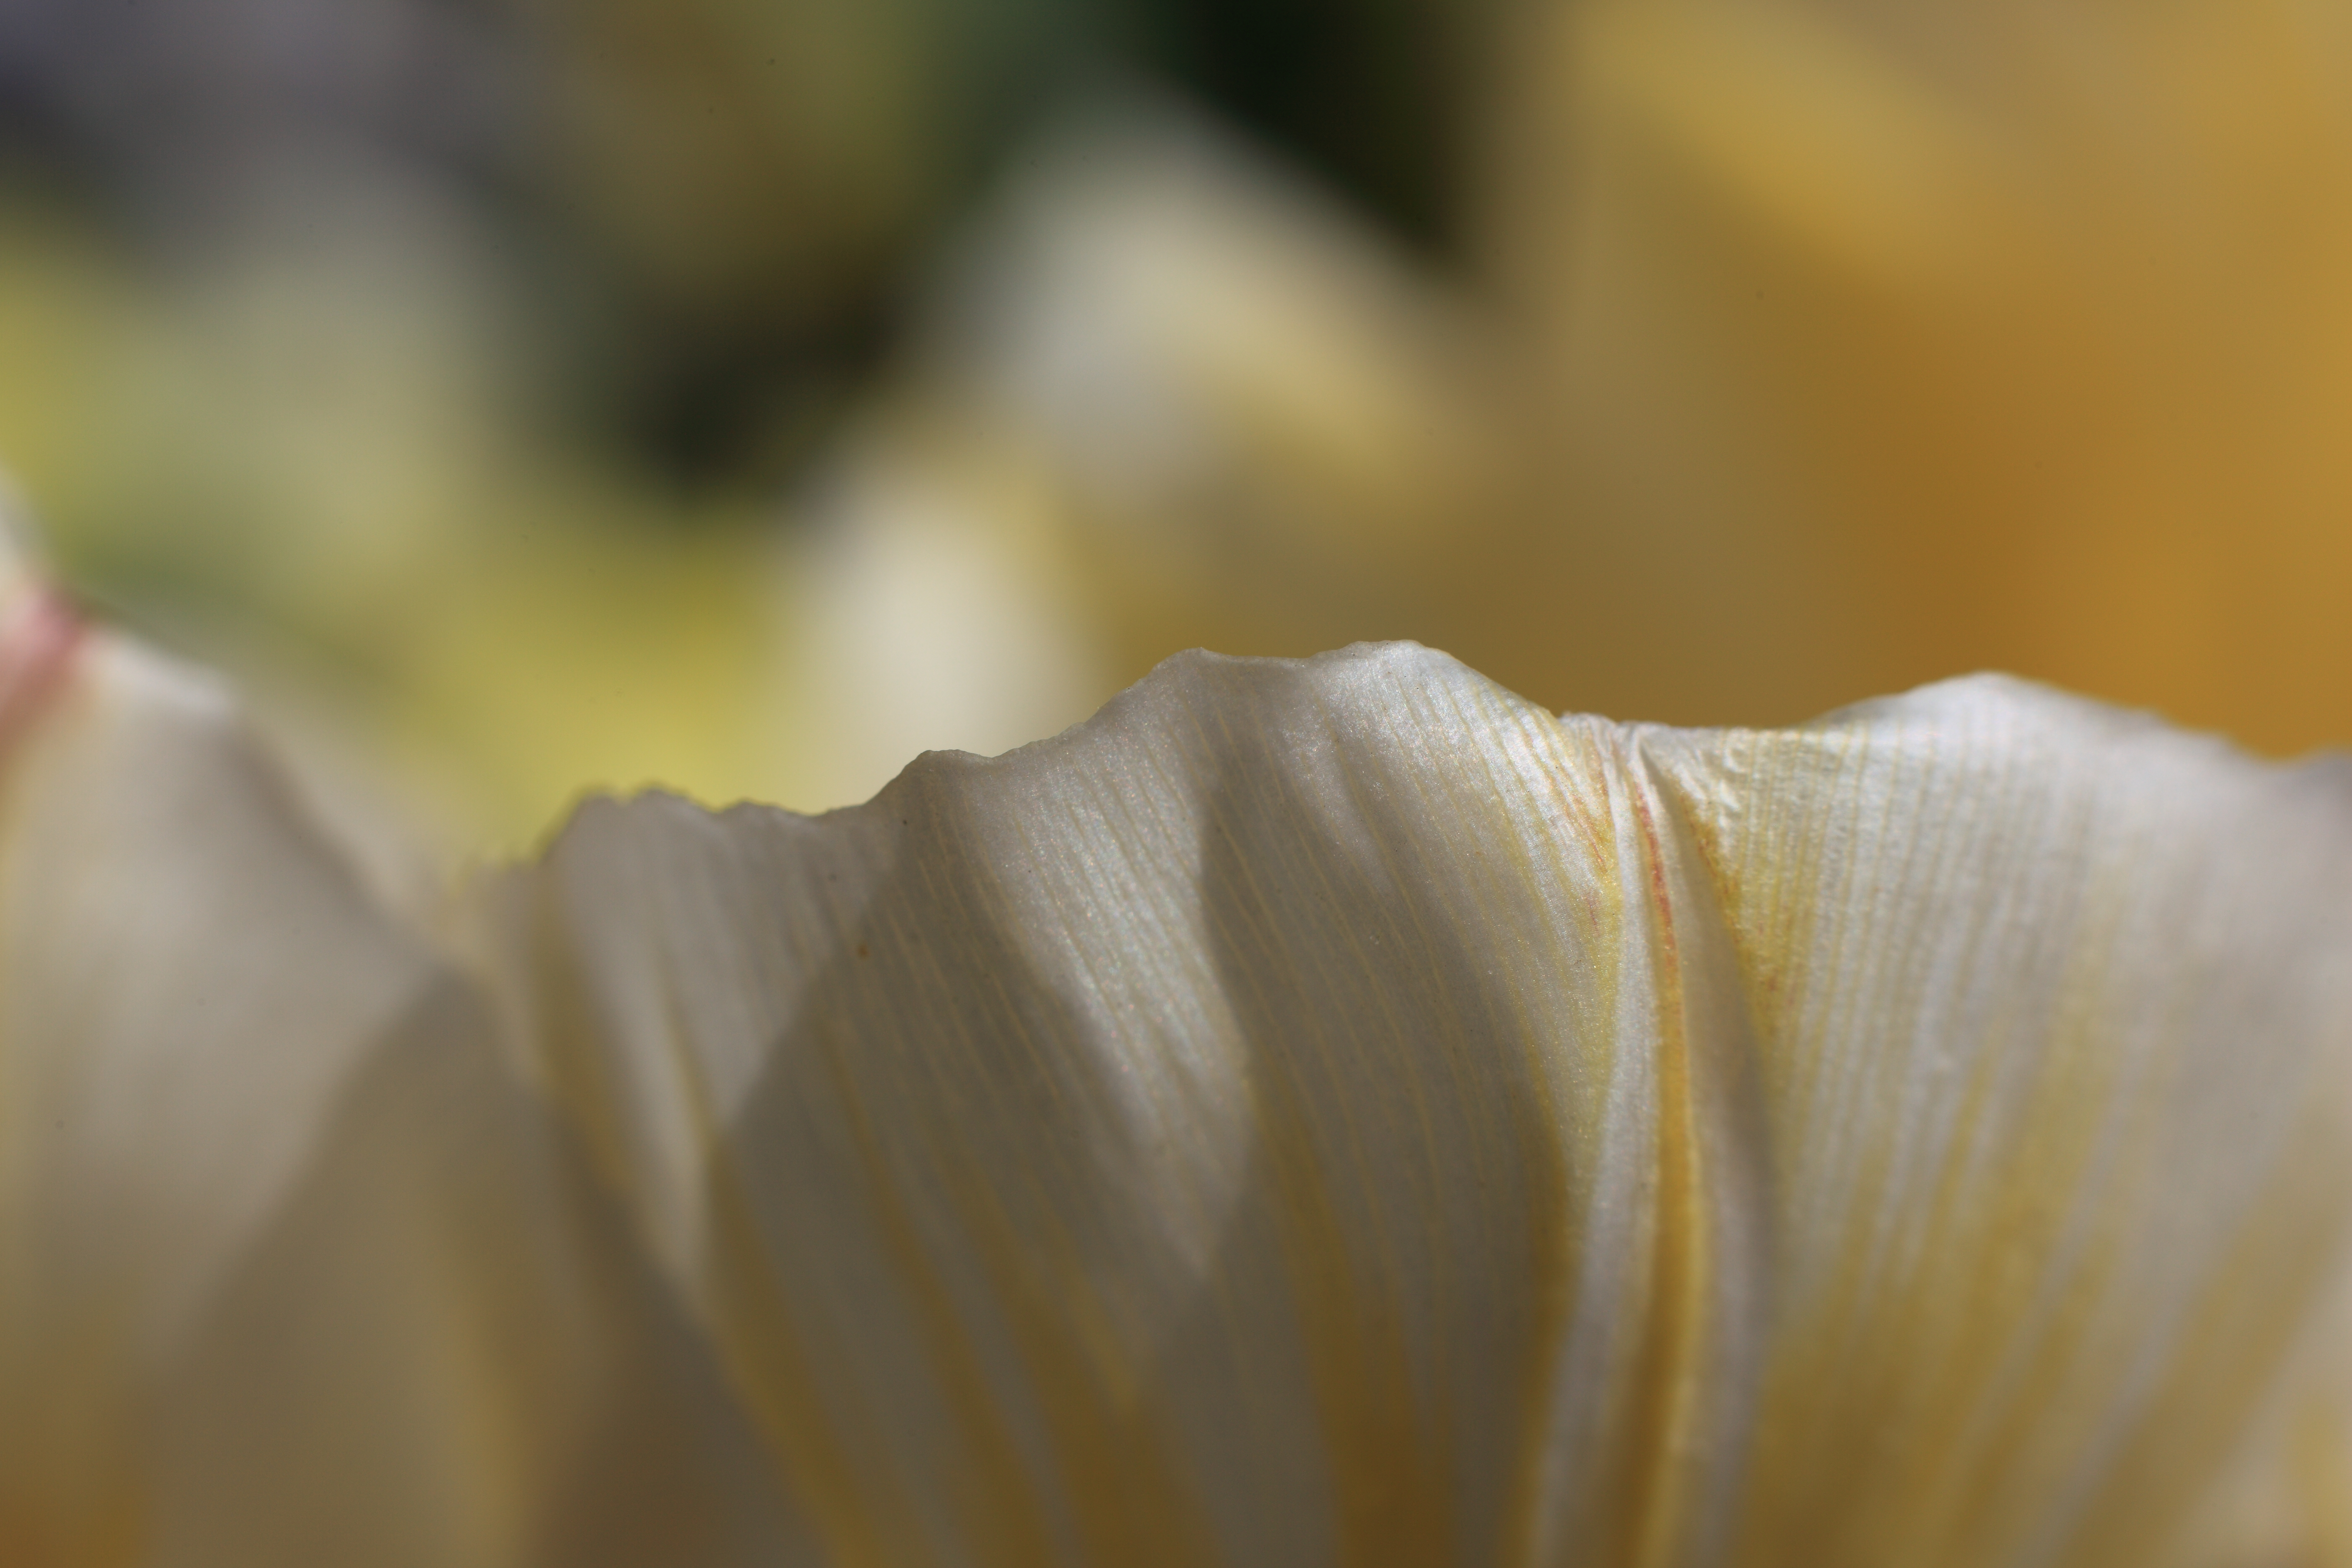
nature, blossom, plant, white, photography, sunlight, morning, leaf, flower, petal, green, high, autumn, yellow, flora, wildflower, close up, 5d, hires, markii, hi, res, resolution, macro photography, flowering plant, grass family, plant stem, land plant